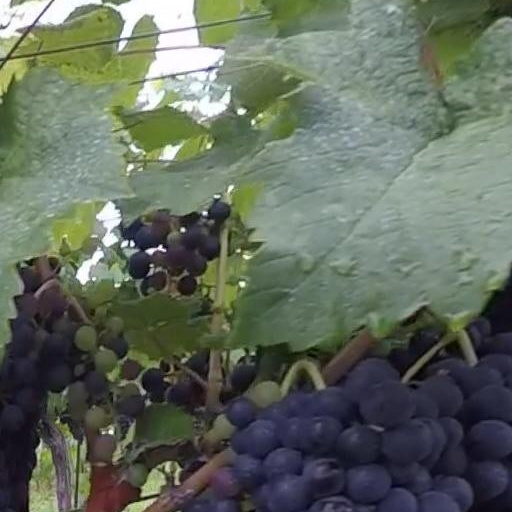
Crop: grape